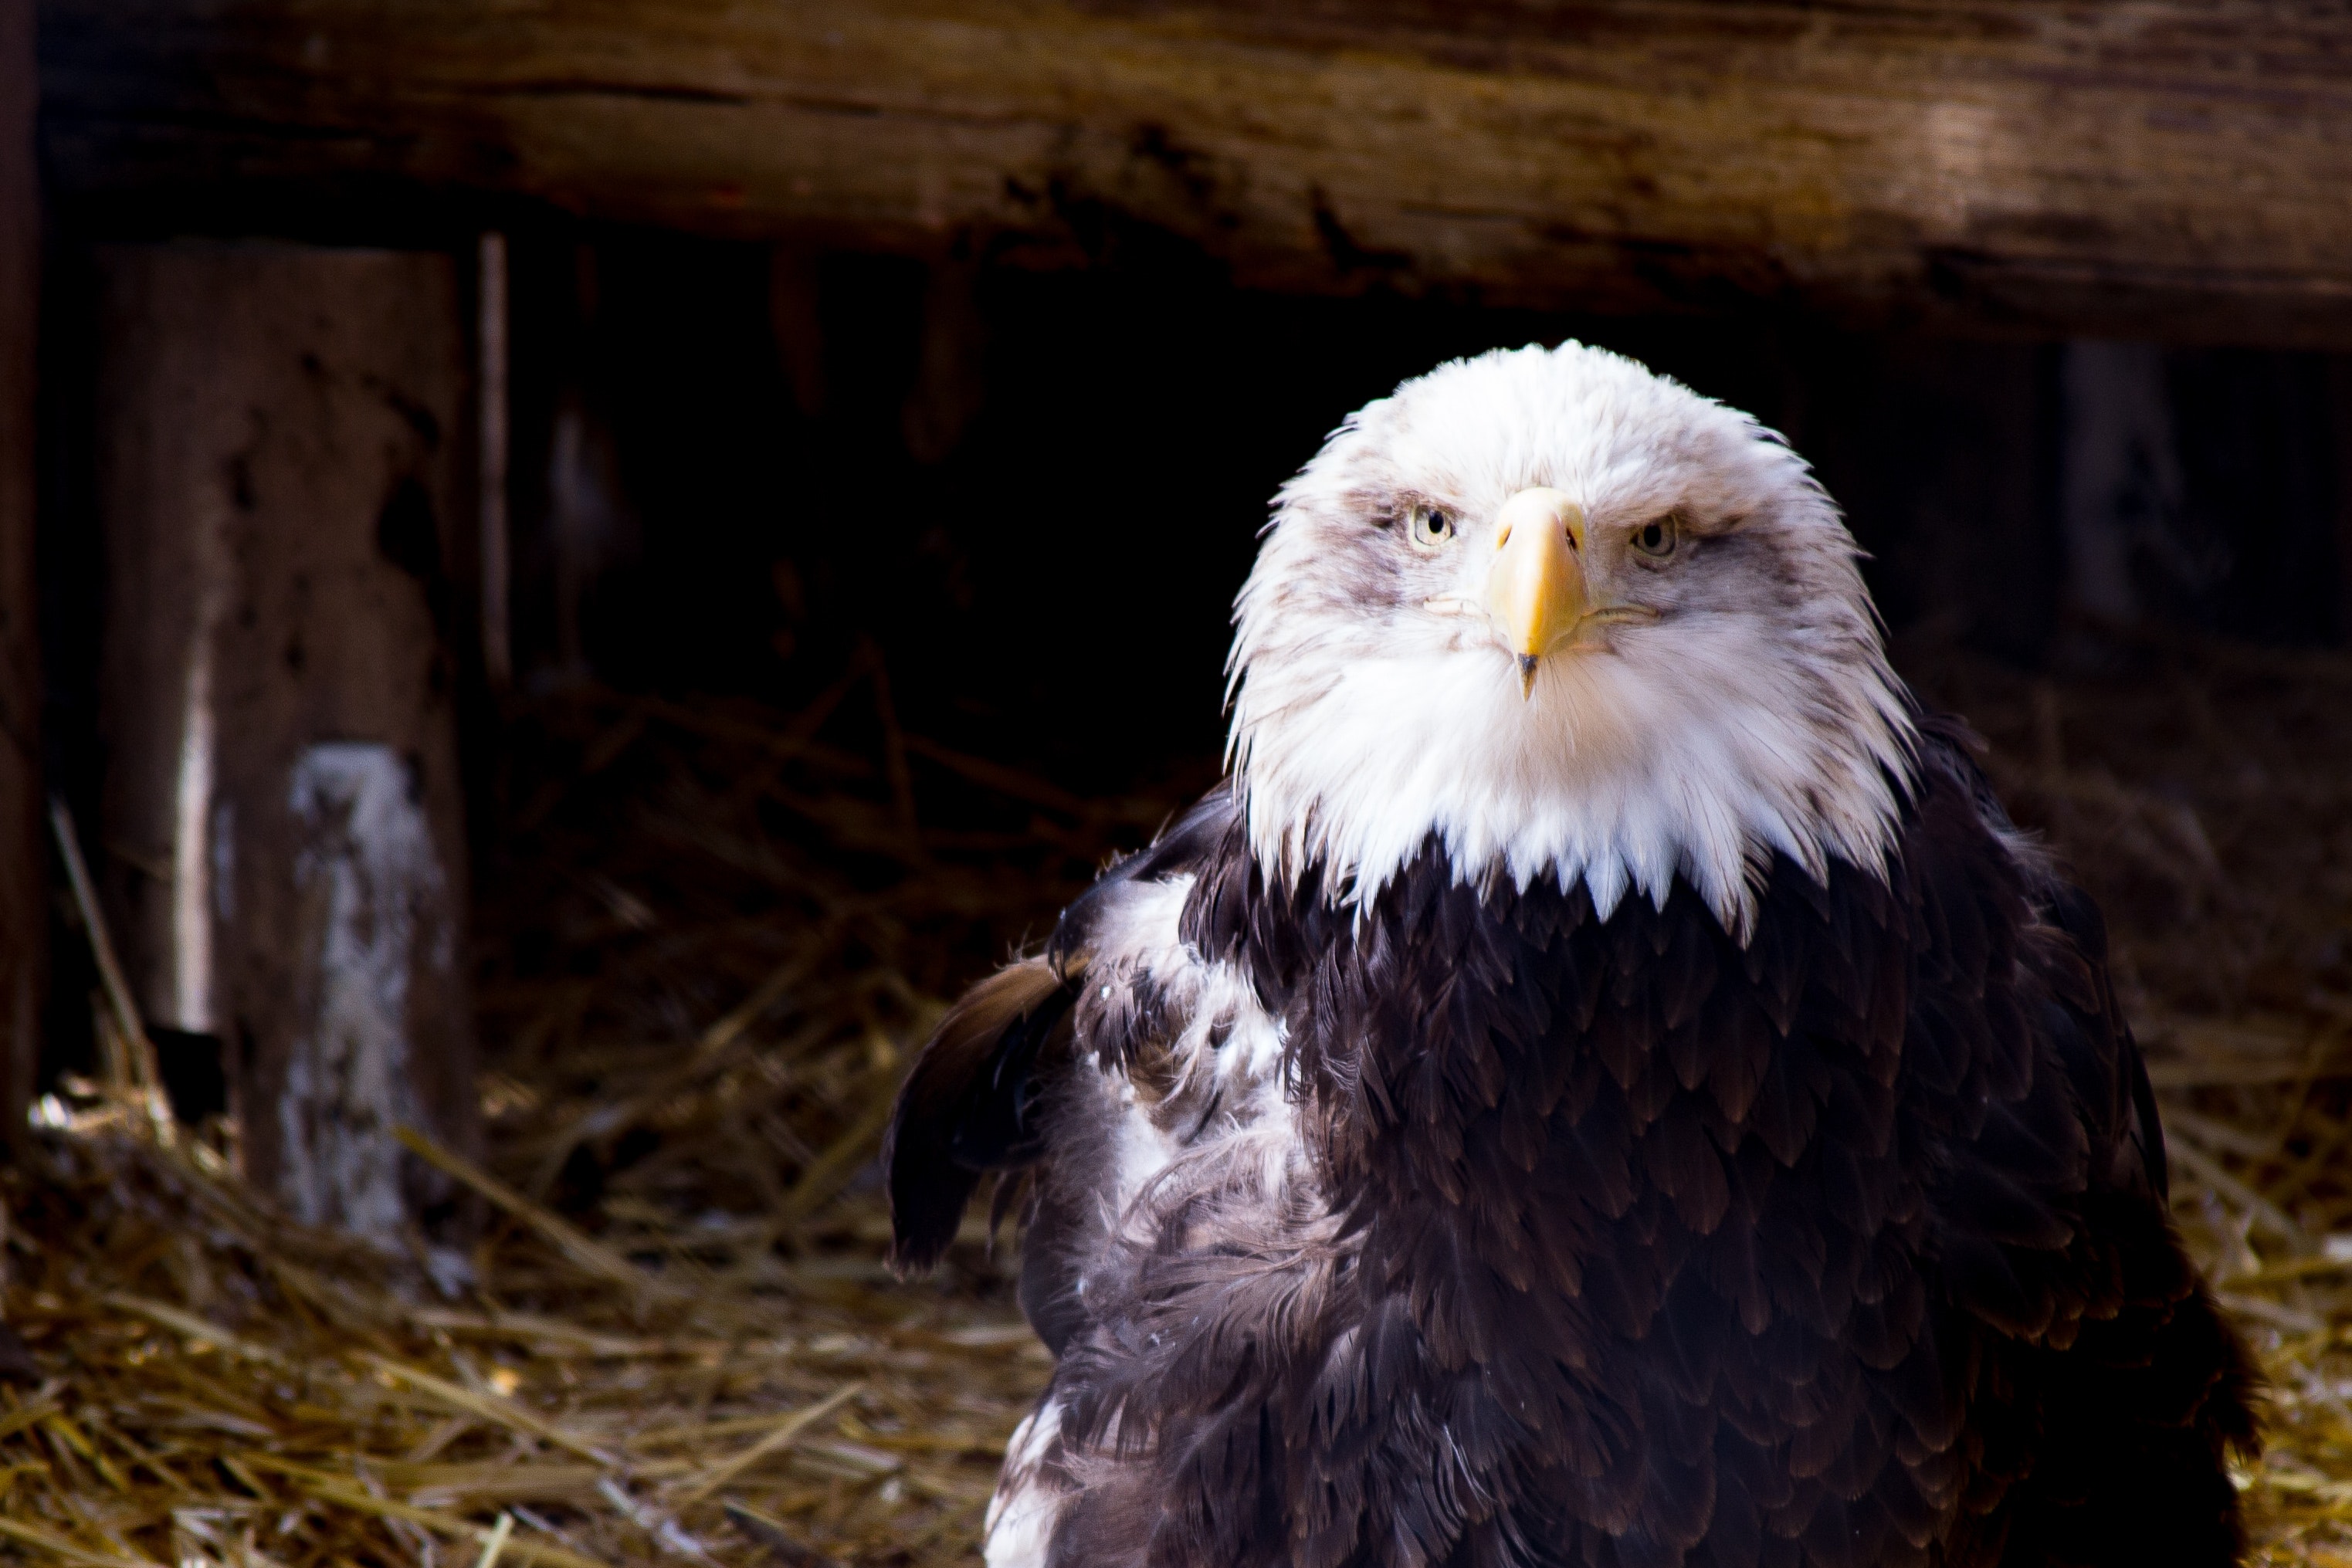
bald eagle, bird, vertebrate, beak, eagle, bird of prey, accipitriformes, accipitridae, adaptation, falconiformes, sea eagle, wildlife